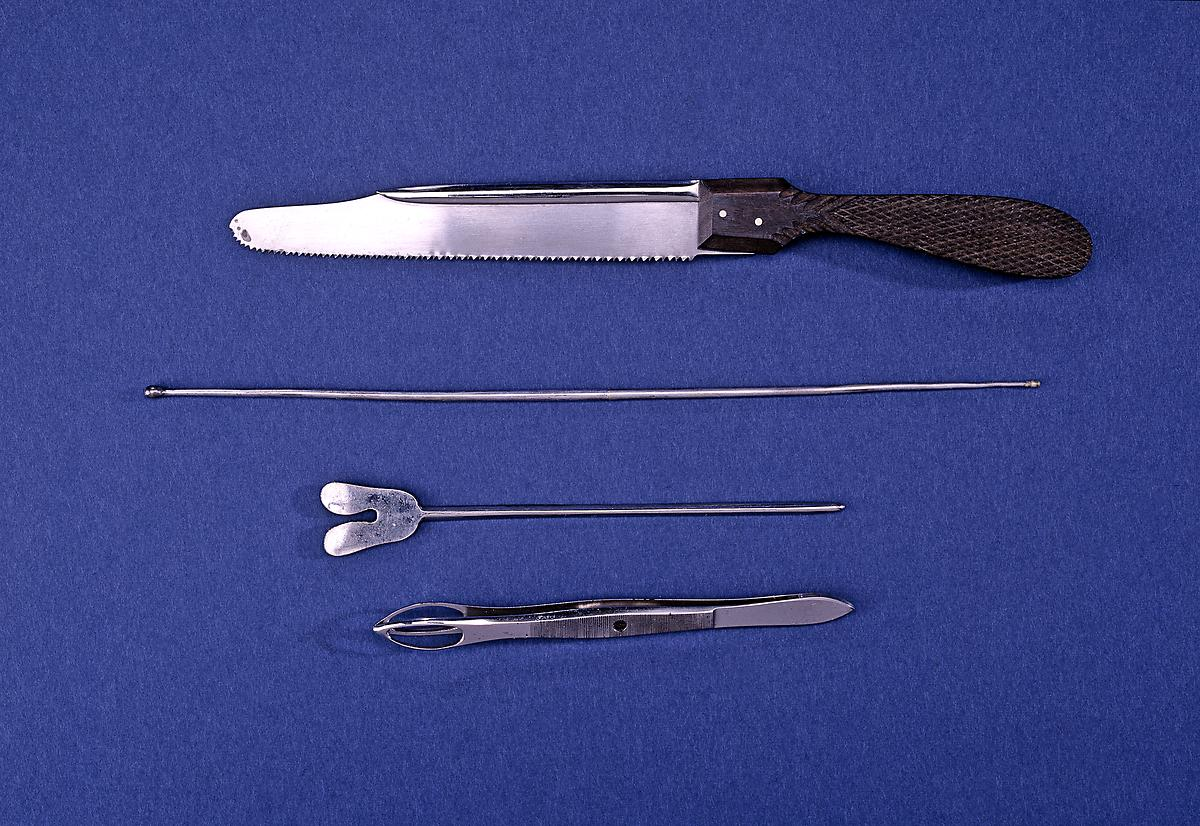
Autopsy instruments.
Specialty: forensic medicine